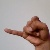
The image shows a hand gesture representing the letter 'J' in Indian Sign Language.